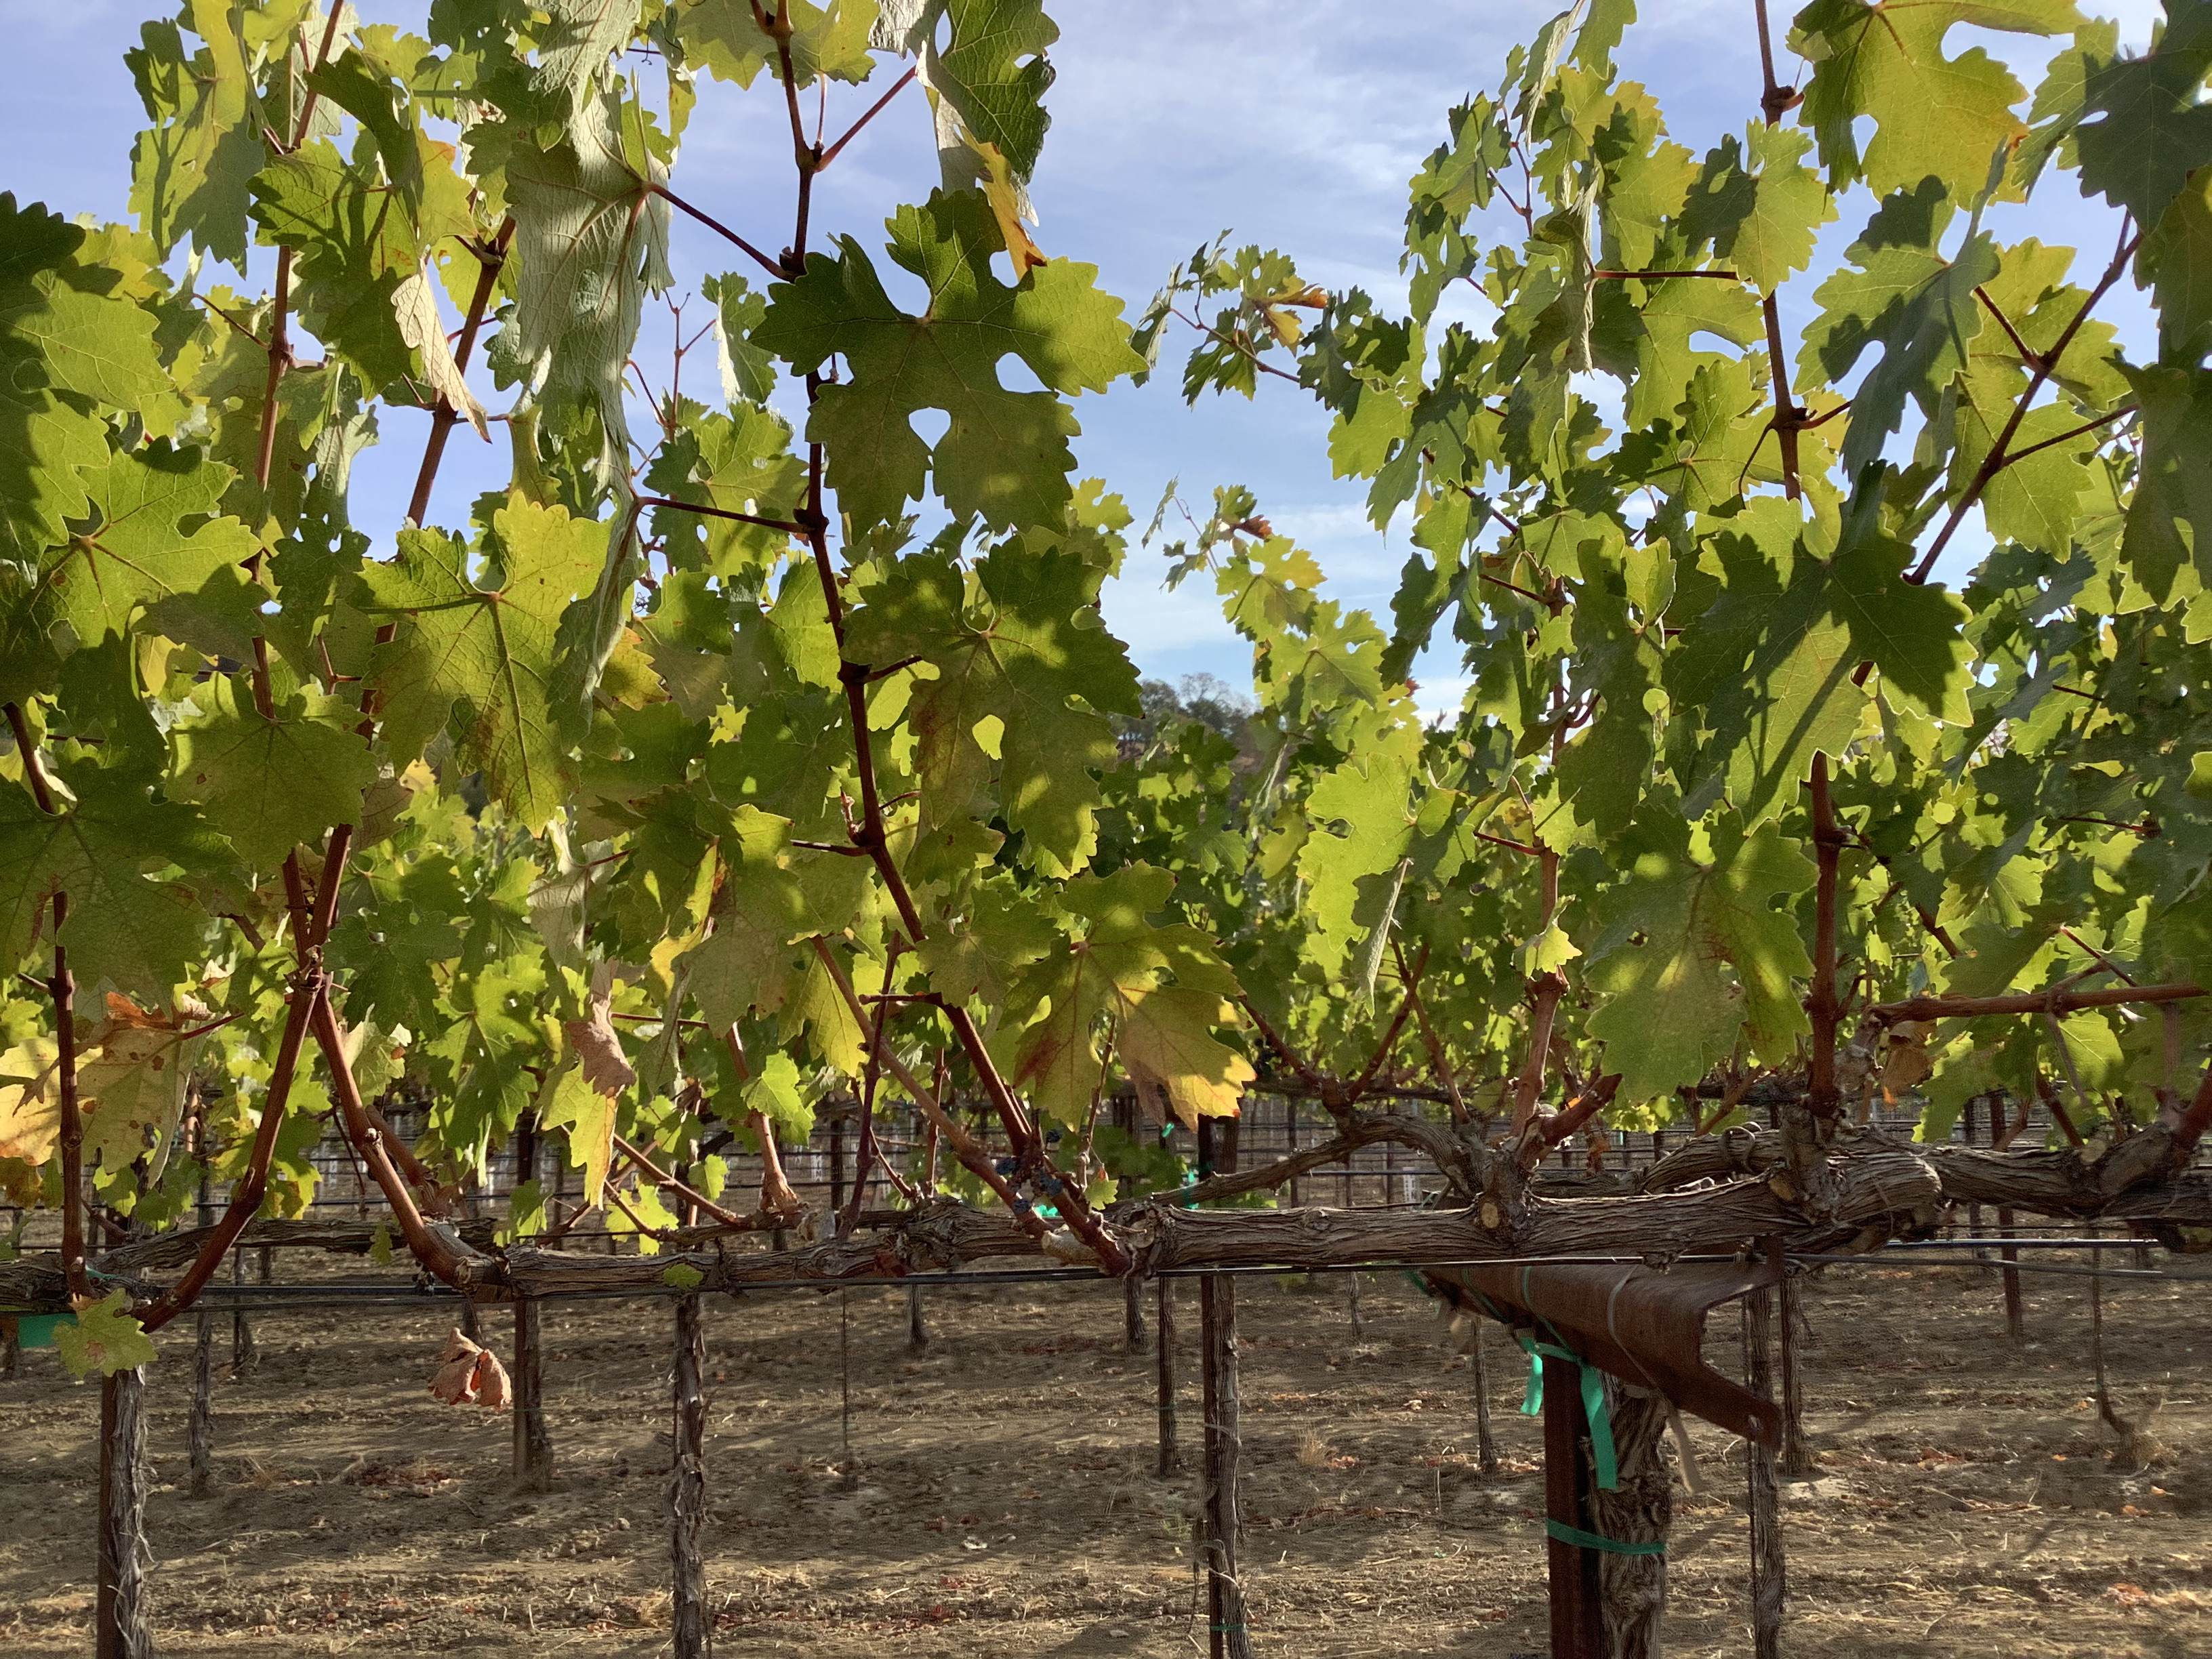
Label: Red Blotch